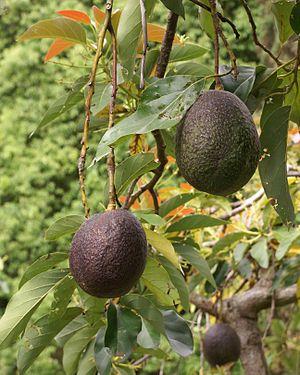
Avocats (Persea americana)